Robin Schulz

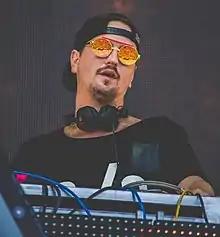
Schulz performing in 2017

Robin Alexander Schulz (born 28 April 1987) is a German musician, DJ, and record producer. On 4 February 2014, he released the first single from his debut album, a remix of "Waves" by Dutch hip hop artist Mr. Probz. This remix later received a nomination for Best Remixed Recording, Non-Classical at the 57th Annual Grammy Awards.